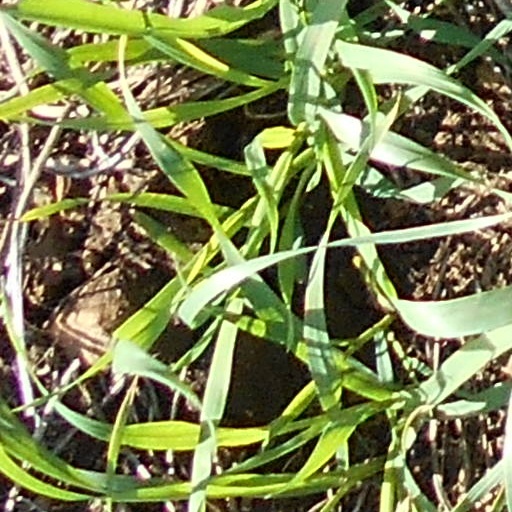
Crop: wheat